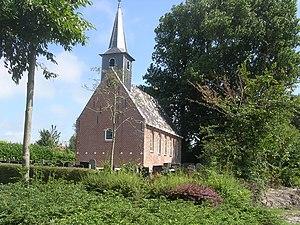
Niawier est un village de la commune néerlandaise de Noardeast-Fryslân, situé dans la province de Frise.